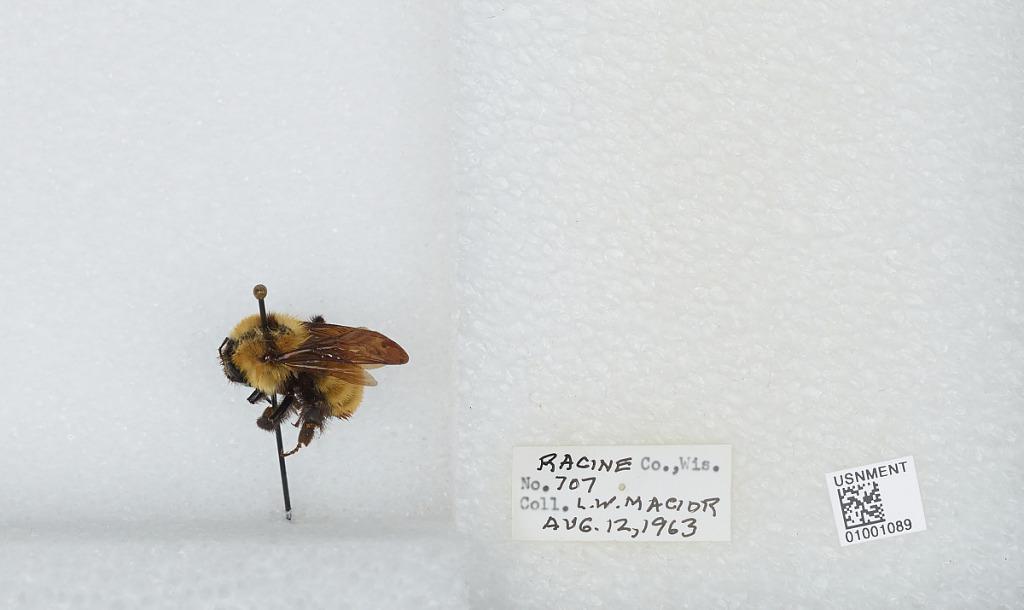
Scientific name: Bombus (Fervidobombus) fervidus fervidus (Fabricius)
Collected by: L. Macior
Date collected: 1963-8-12
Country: United States
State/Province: Wisconsin
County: Racine
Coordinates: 42.78, -87.76